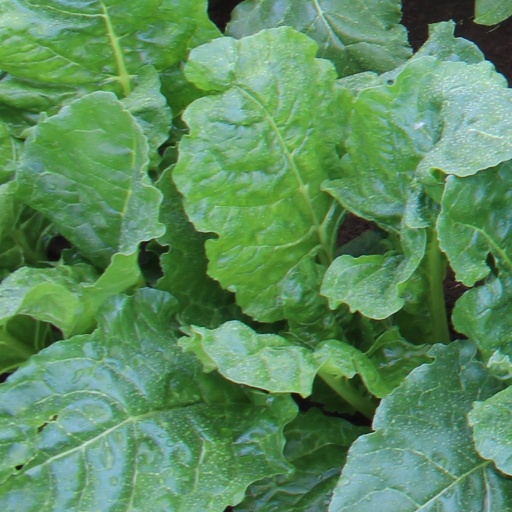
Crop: sugar beet